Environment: real
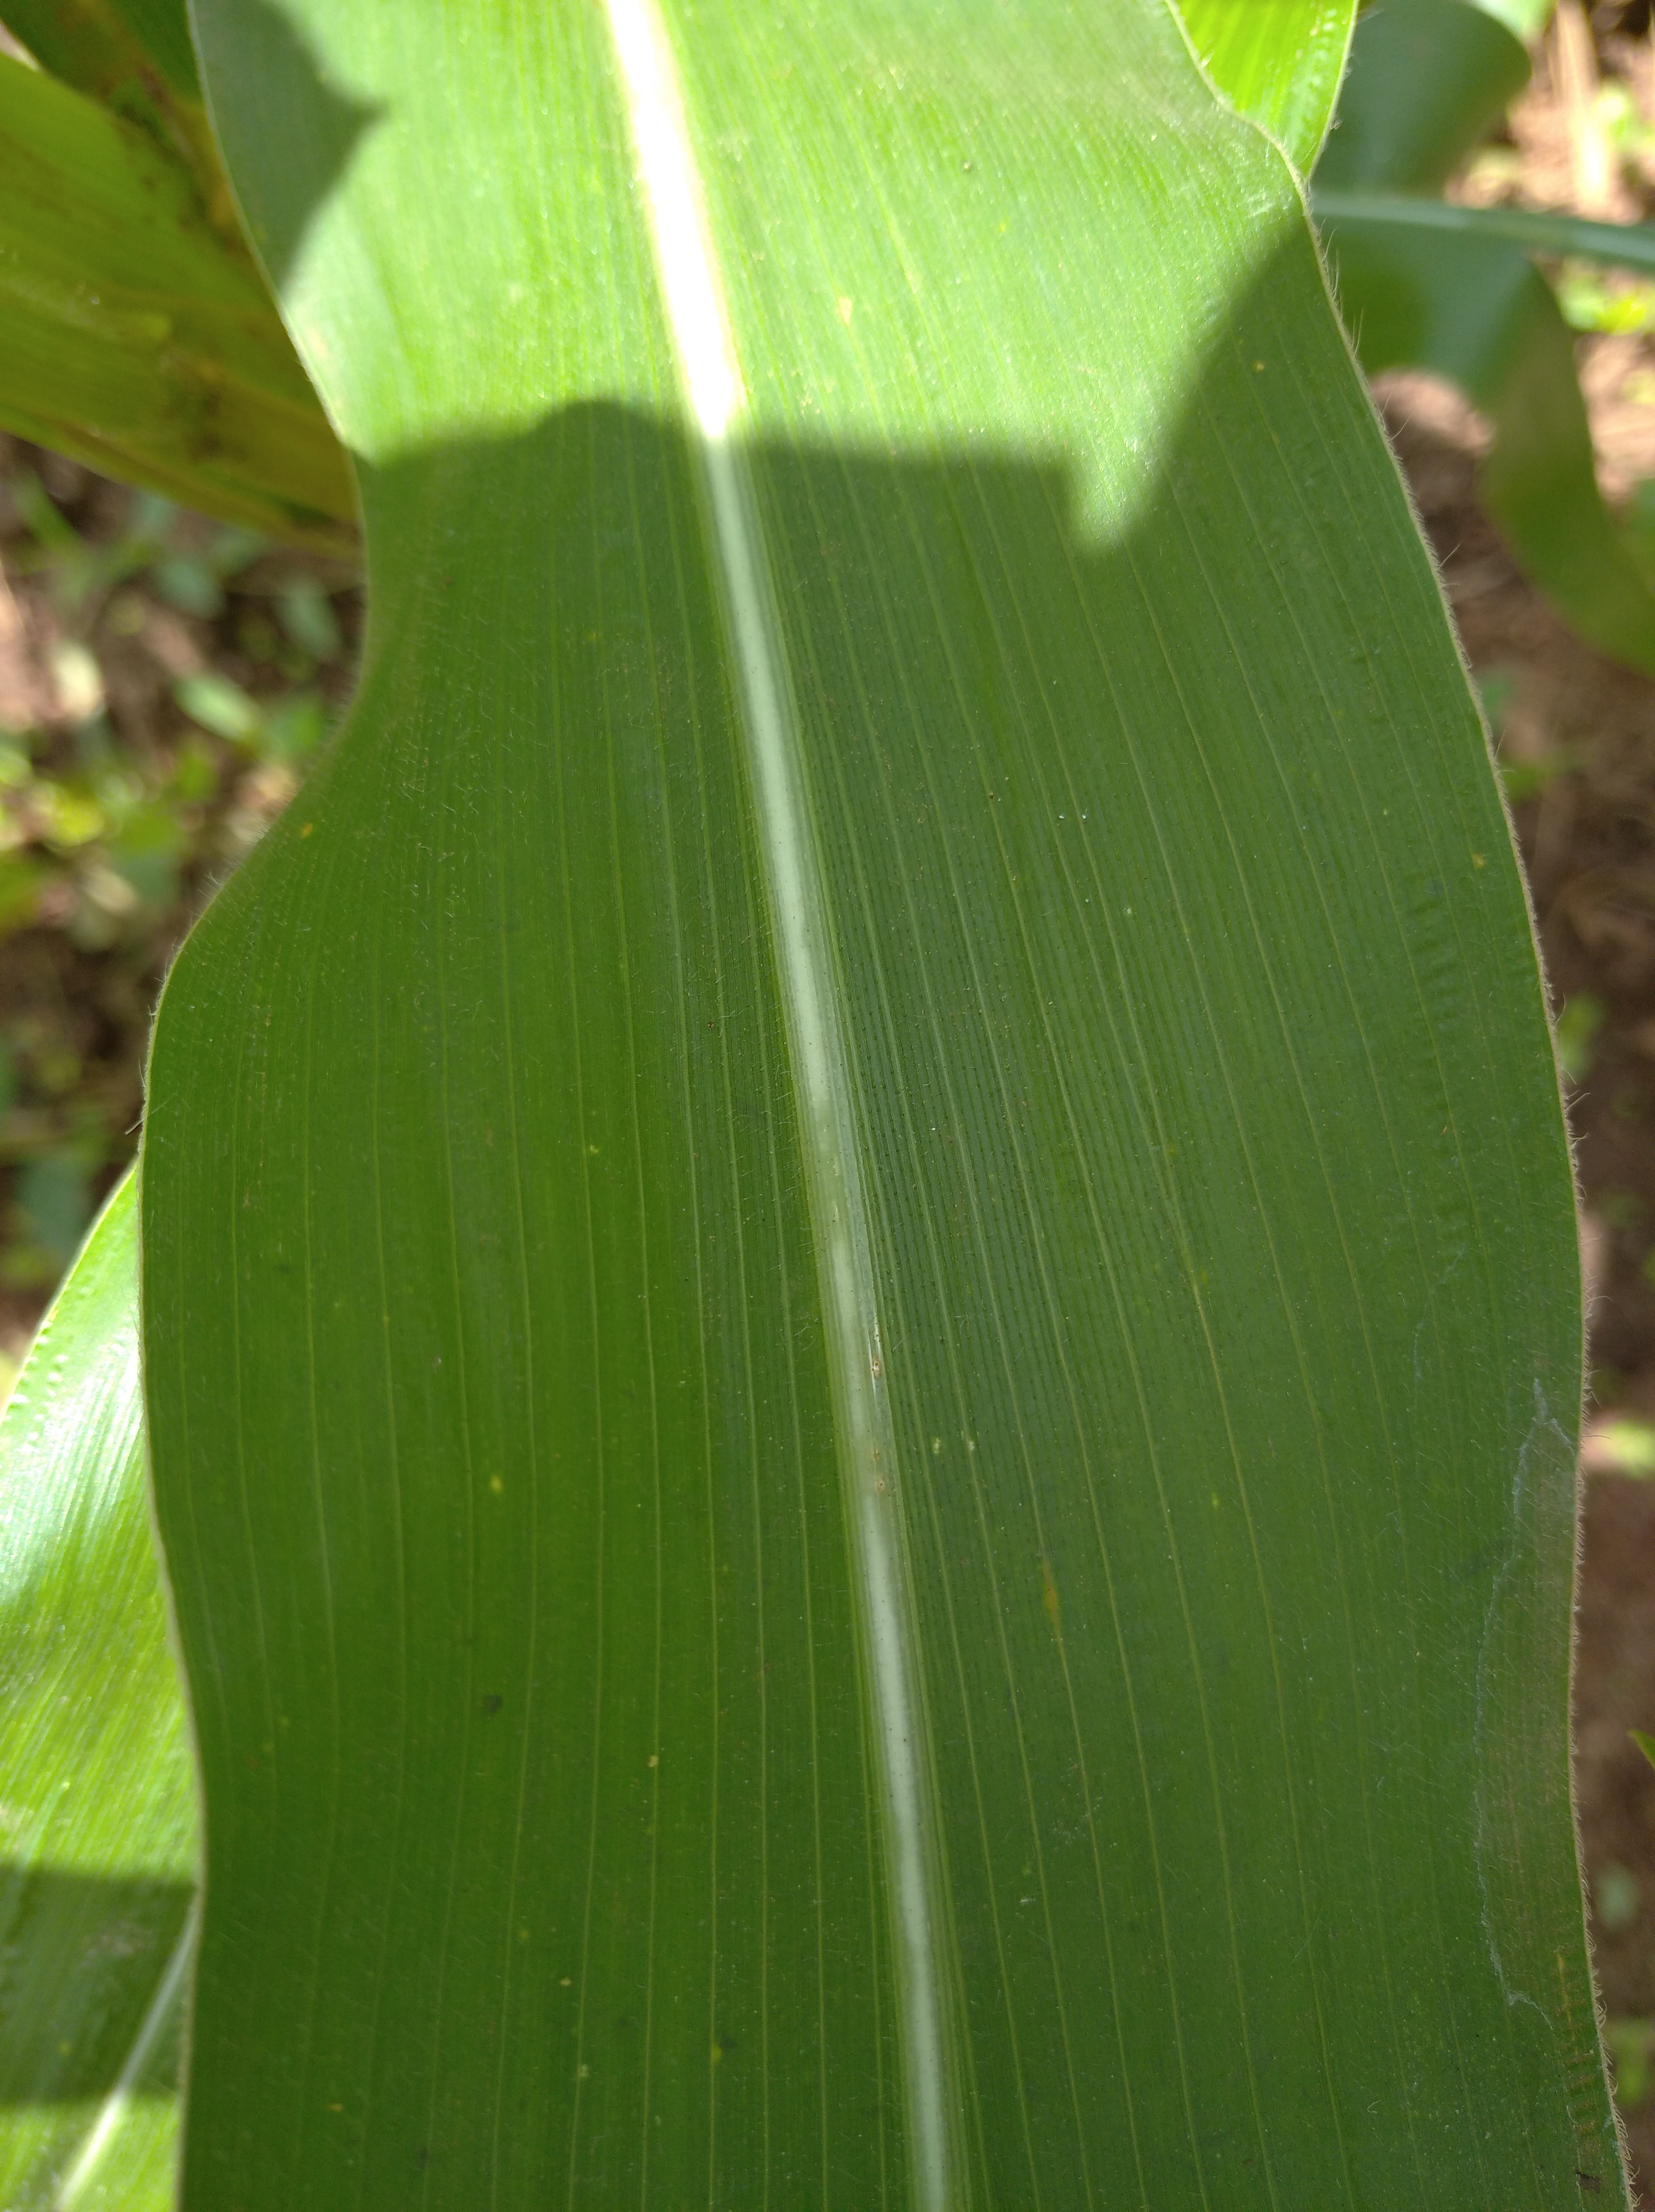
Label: healthy